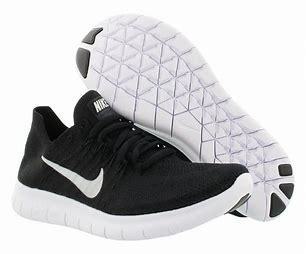
Brand: Nike
Model: Free RN 2017